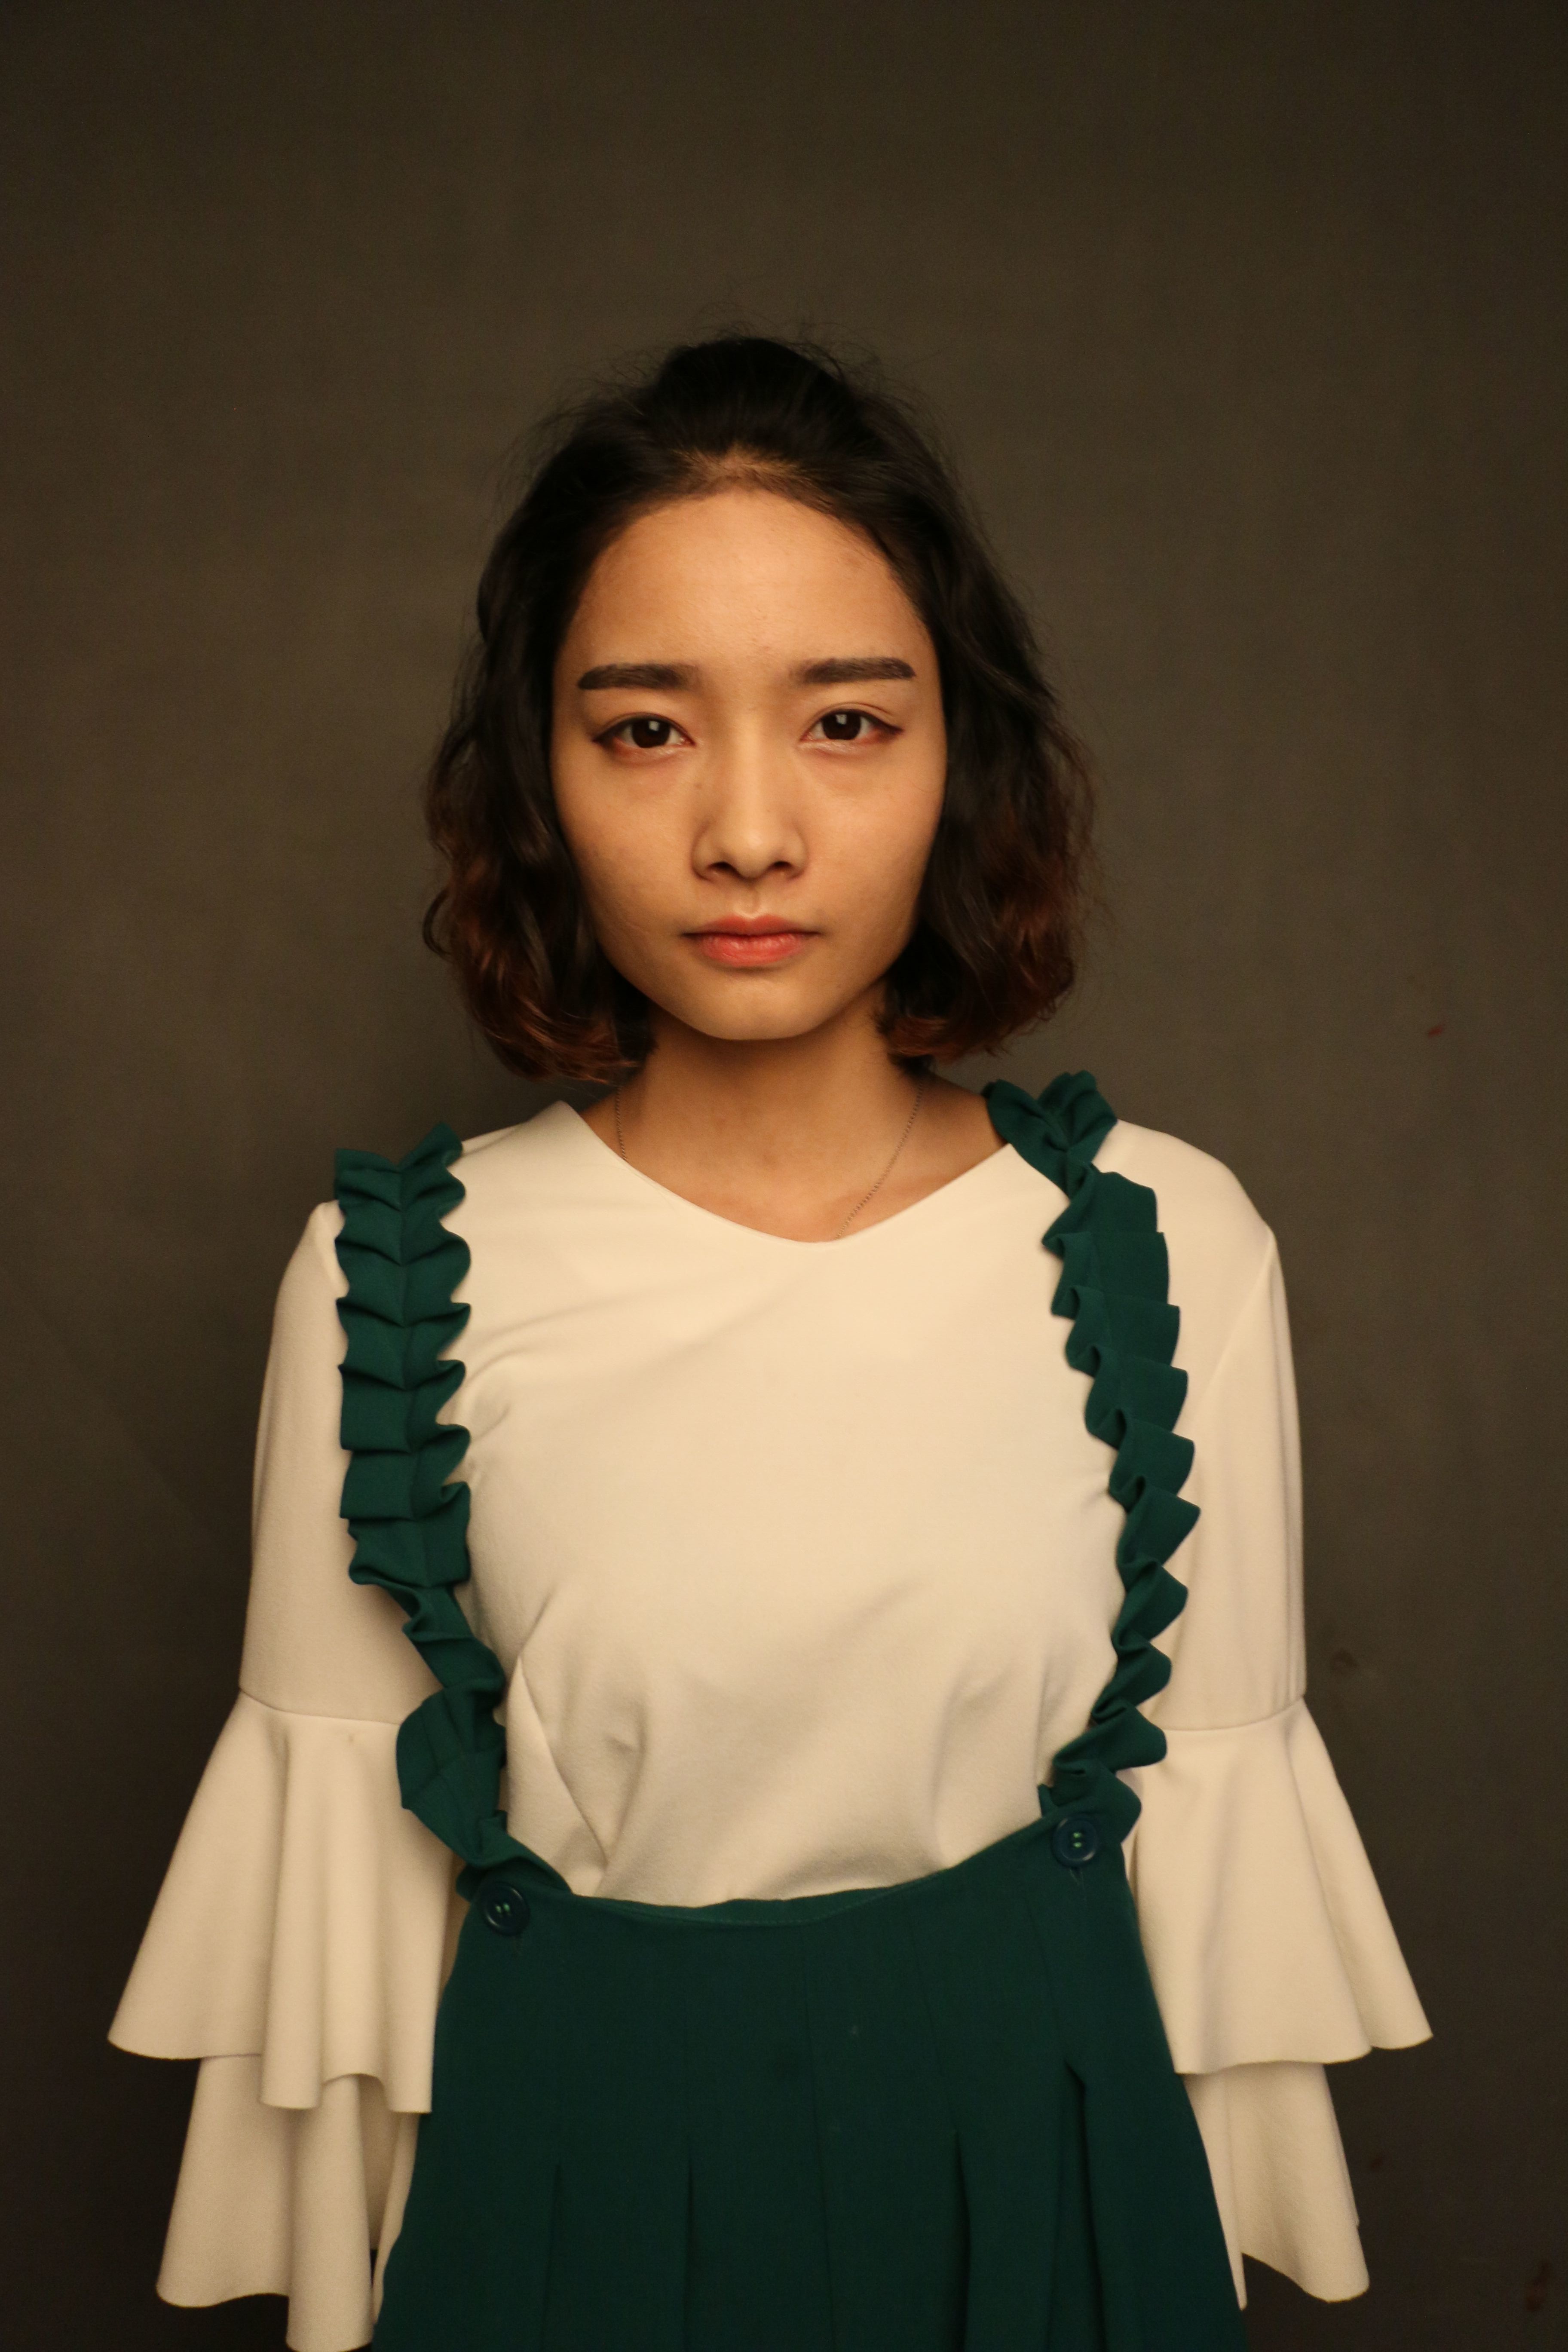
person, girl, woman, photography, portrait, model, young, green, chinese, child, fashion, clothing, lady, hairstyle, human body, face, dress, beauty, abdomen, photo shoot, formal wear, portrait photography